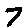
Label: 7